Rumpole and the Age of Miracles

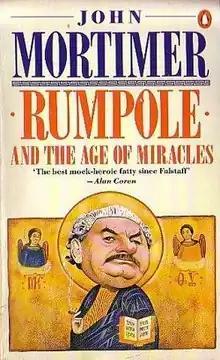
First edition

Rumpole and the Age of Miracles is a 1988 collection of short stories by John Mortimer about defence barrister Horace Rumpole. They were adapted from his scripts for the TV series of the same name.